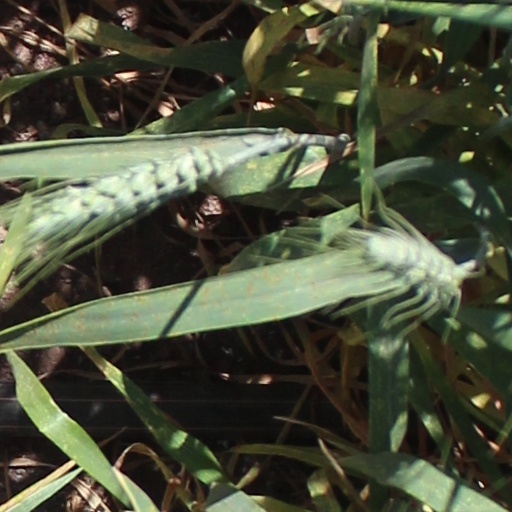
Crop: wheat